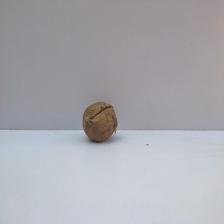
Size: Spoiled